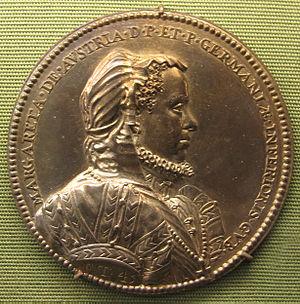
Jacques Jonghelinck, né à Anvers le 21 octobre 1530 et mort dans la même ville en 1606, est un sculpteur et médailleur maniériste flamand.